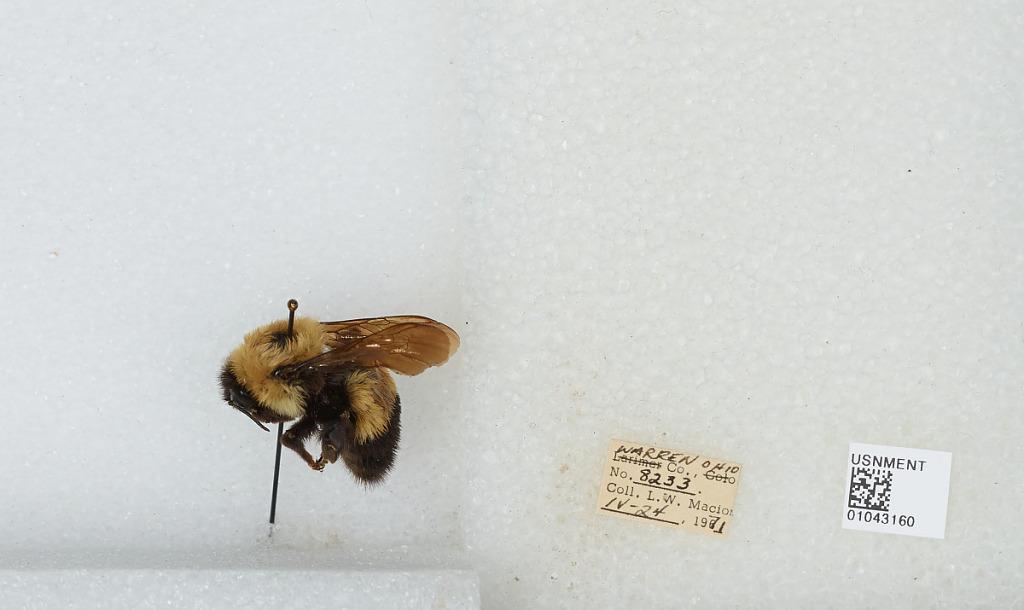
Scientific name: Bombus (Bombus) affinis Cresson
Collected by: L. Macior
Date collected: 1971-4-24
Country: United States
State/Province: Ohio
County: Warren
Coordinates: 39.4242, -84.1856